Pehlivanköy–Svilengrad railway

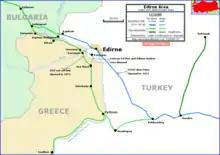
Map of the railway lines around Edirne

The Edirne cut-off is an long rail line from Pehlivanköy, Turkey to Svilengrad, Bulgaria. The line was built in 1971 by the Turkish State Railways in order to avoid crossing the border with Greece twice, on the former Oriental Railway's main line, in order to get to Edirne. The Hellenic Railways Organisation (OSE) also built a cut-off from Neo Vyssa to Marasia in the same year. These two new rail lines led to the abandonment of the former CO main line in to Edirne Karaağaç Railway Station.